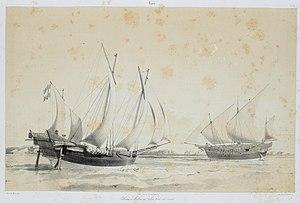
Un toup est un type de grand voilier malais construit dans les Indes orientales entre le XVIIIᵉ et le début du XXᵉ siècle plus grand qu'un padewakang et possédant un gréement mixte local et européen, contrairement au padewakang à voile tanja.